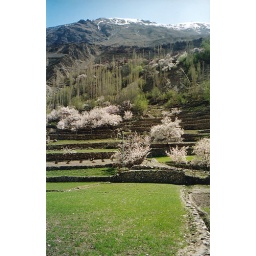
stone walls enclose the fields; every availiable space is used as agricultural land is at a high premium in the mountains